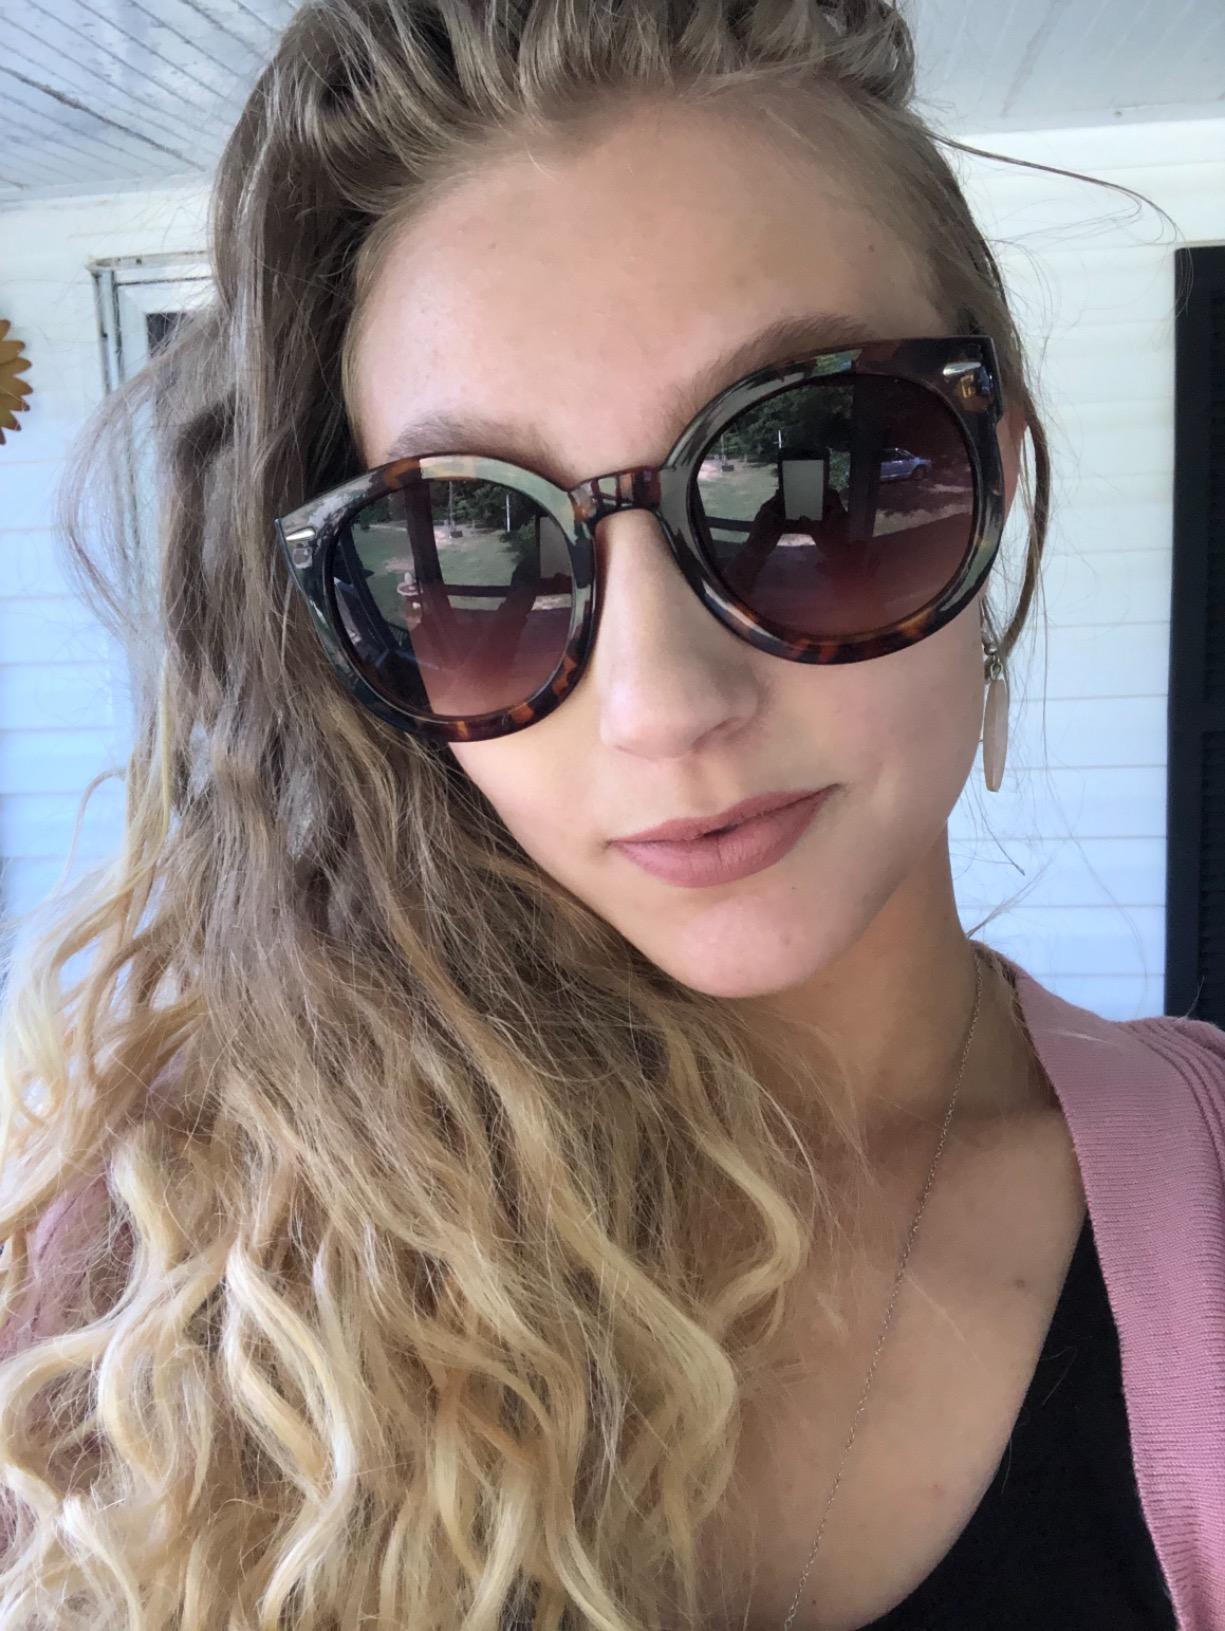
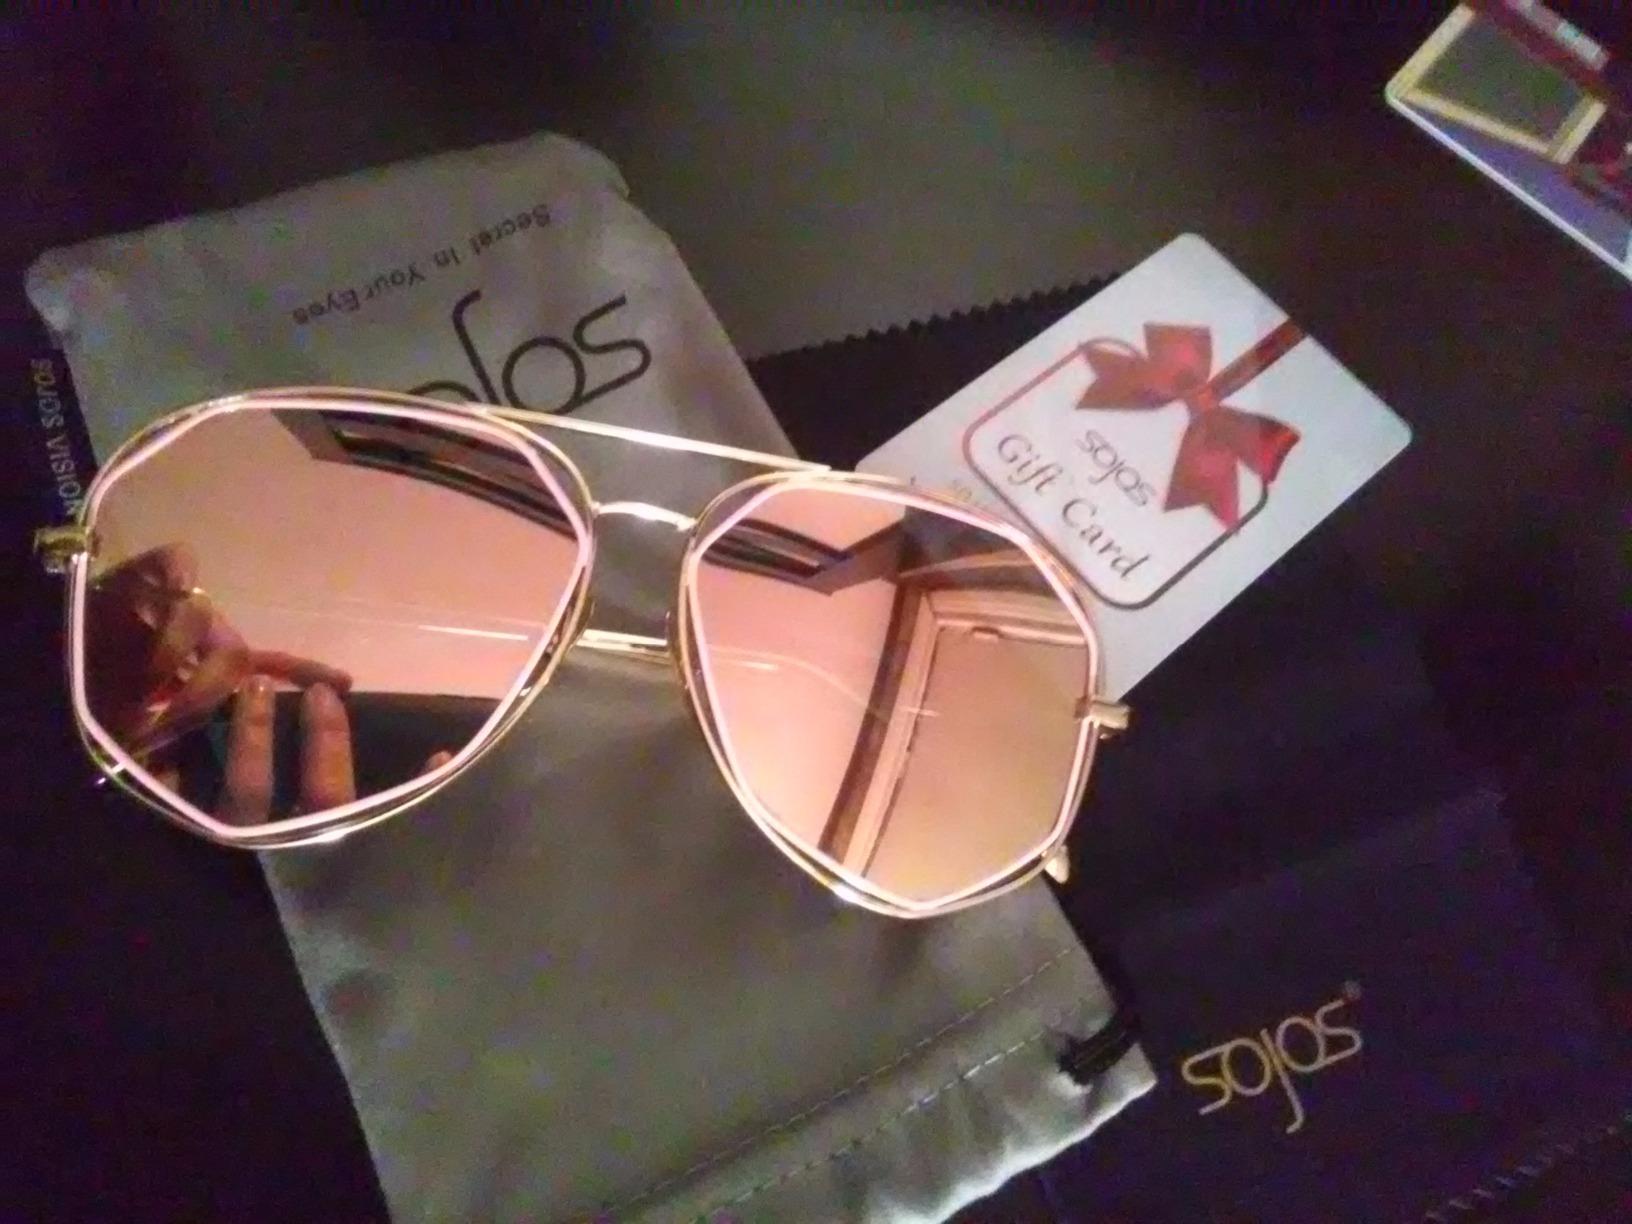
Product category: accessories_sunglasses
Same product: no